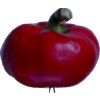
Label: red_pepper